Ernie Taylor (footballer, born 1925)

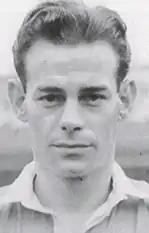

Ernest Taylor (2 September 1925 – 9 April 1985) was an English footballer who played for four clubs in a 19-year professional career.